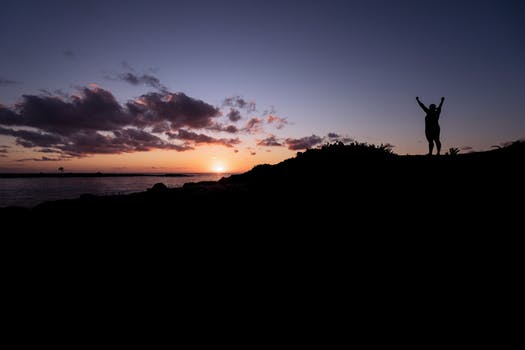
Label: No Watermark